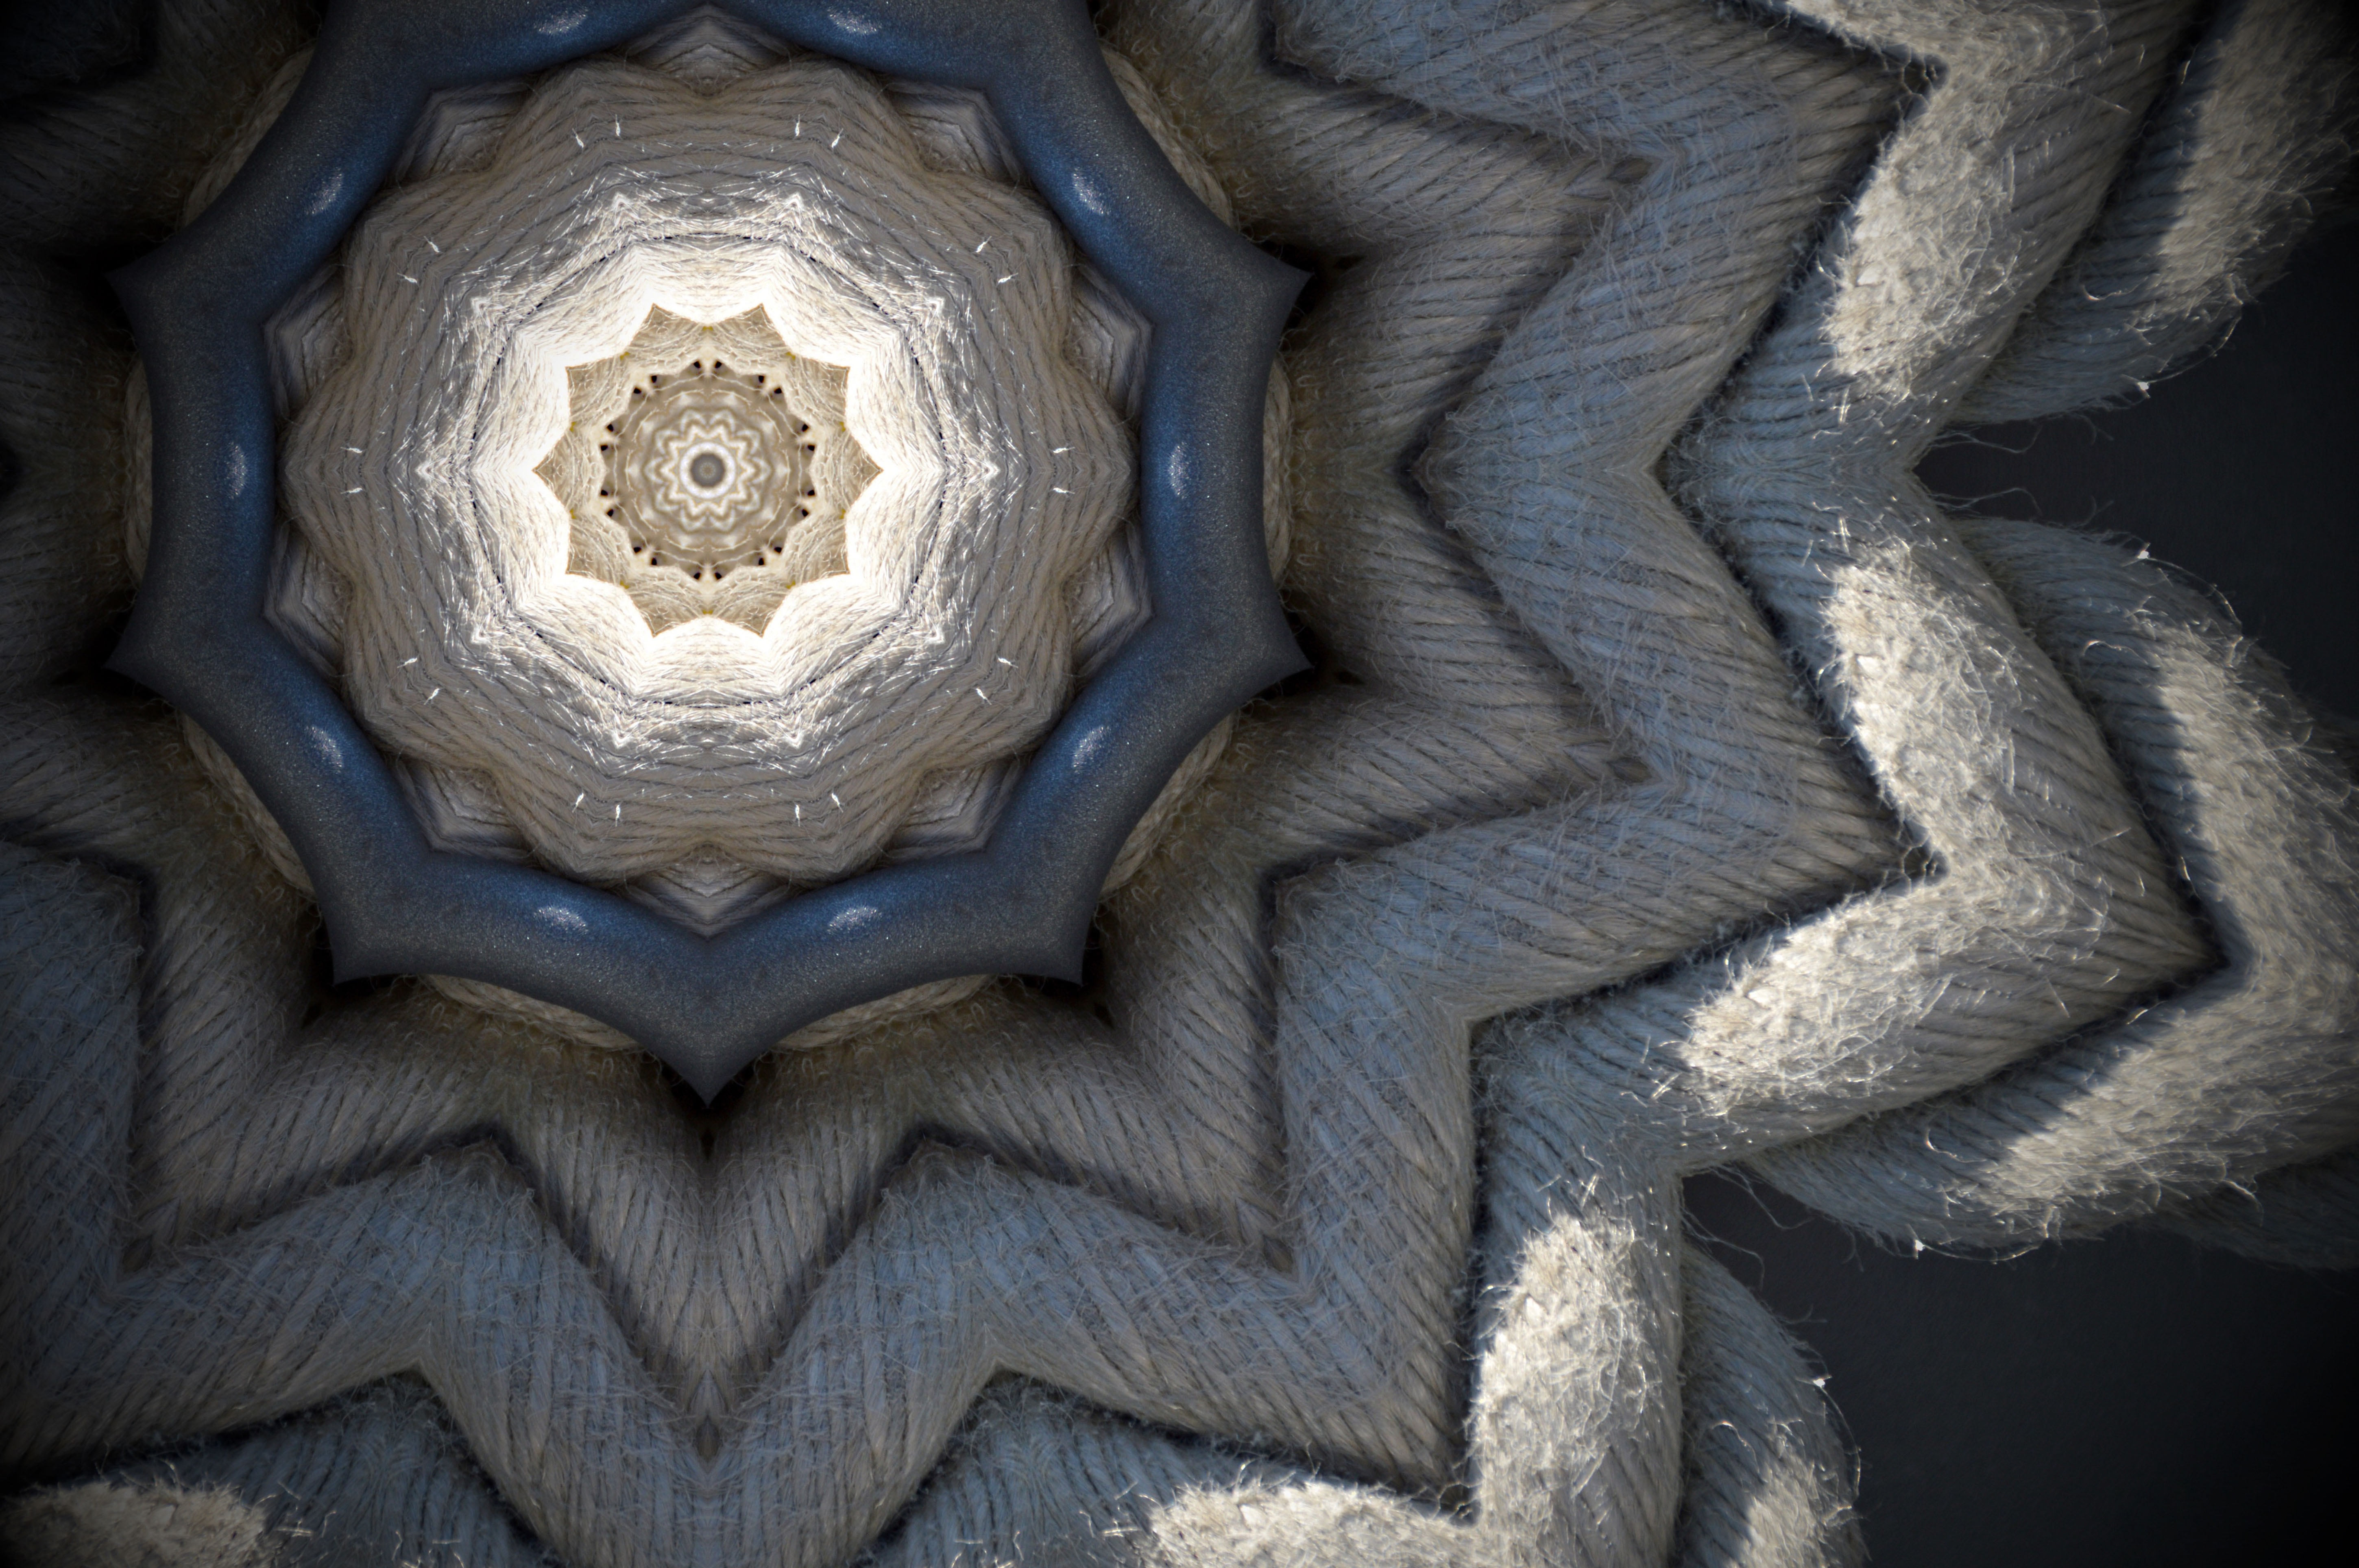
structure, star, texture, pattern, blue, sculpture, art, background, design, symmetry, graphic, carving, kaleidoscope, ornaments, star shape, design ornament